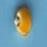
Maize quality: Good